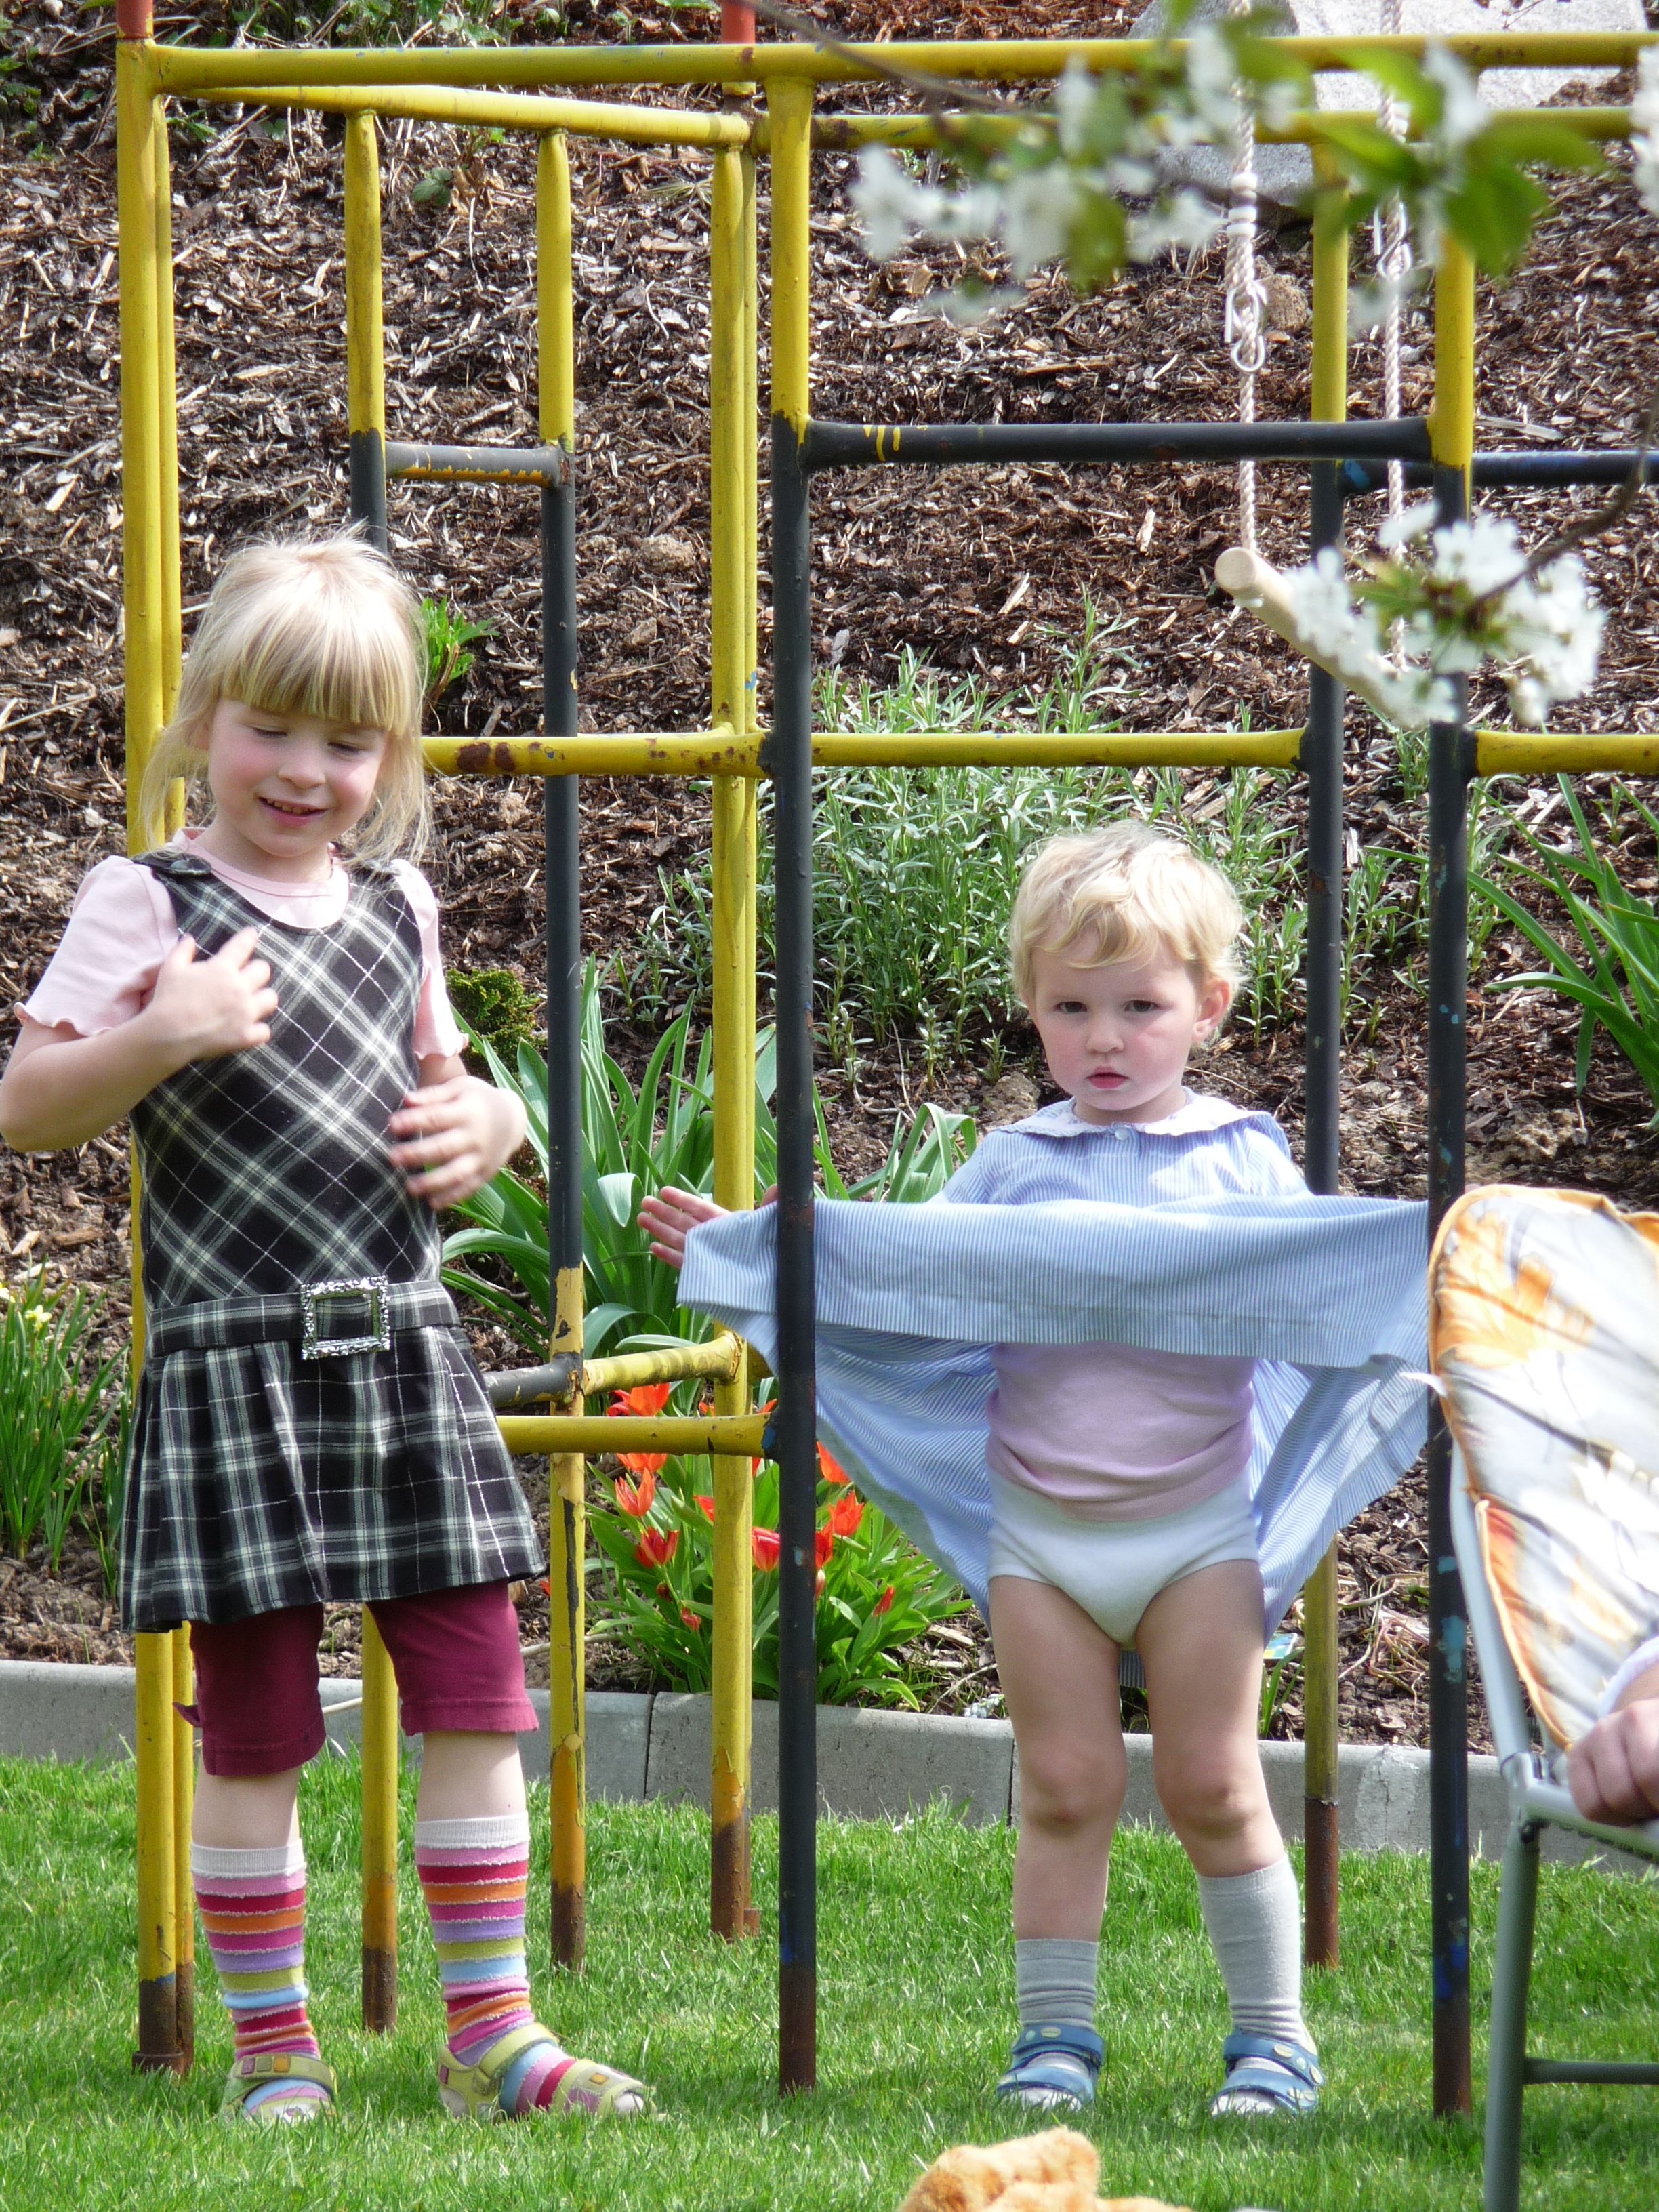
people, girl, play, backyard, child, garden, leisure, swing, climb, public space, family, children, playground, toddler, blond, dresses, recovery, diapers, outdoor play equipment, baby fat, pampers